M. Vijayakumar

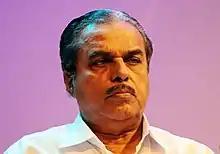

M. Vijayakumar (born 5 October 1950) is an Indian politician who belongs to the CPI(M). He served as an MLA, minister, and Speaker in the Kerala Legislative Assembly. He has been on the State and Central Committee of CPI(M). As an MLA, he represented the erstwhile Thiruvananthapuram North constituency in the Assembly.